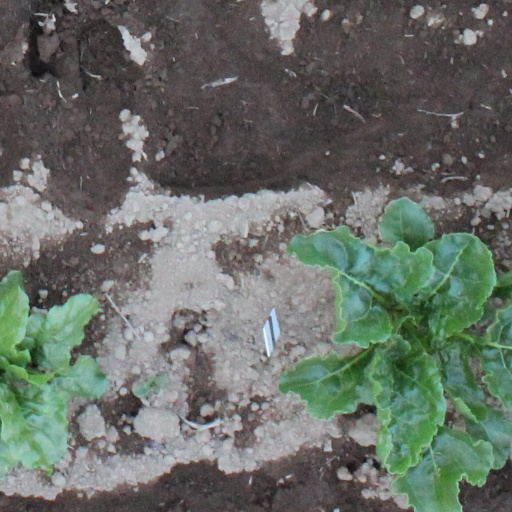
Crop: sugar beet